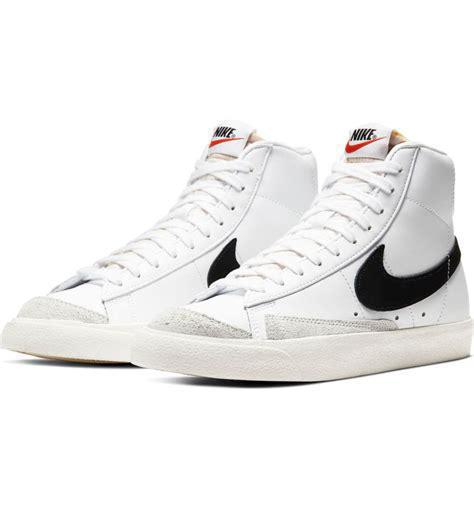
Brand: Nike
Model: Blazer